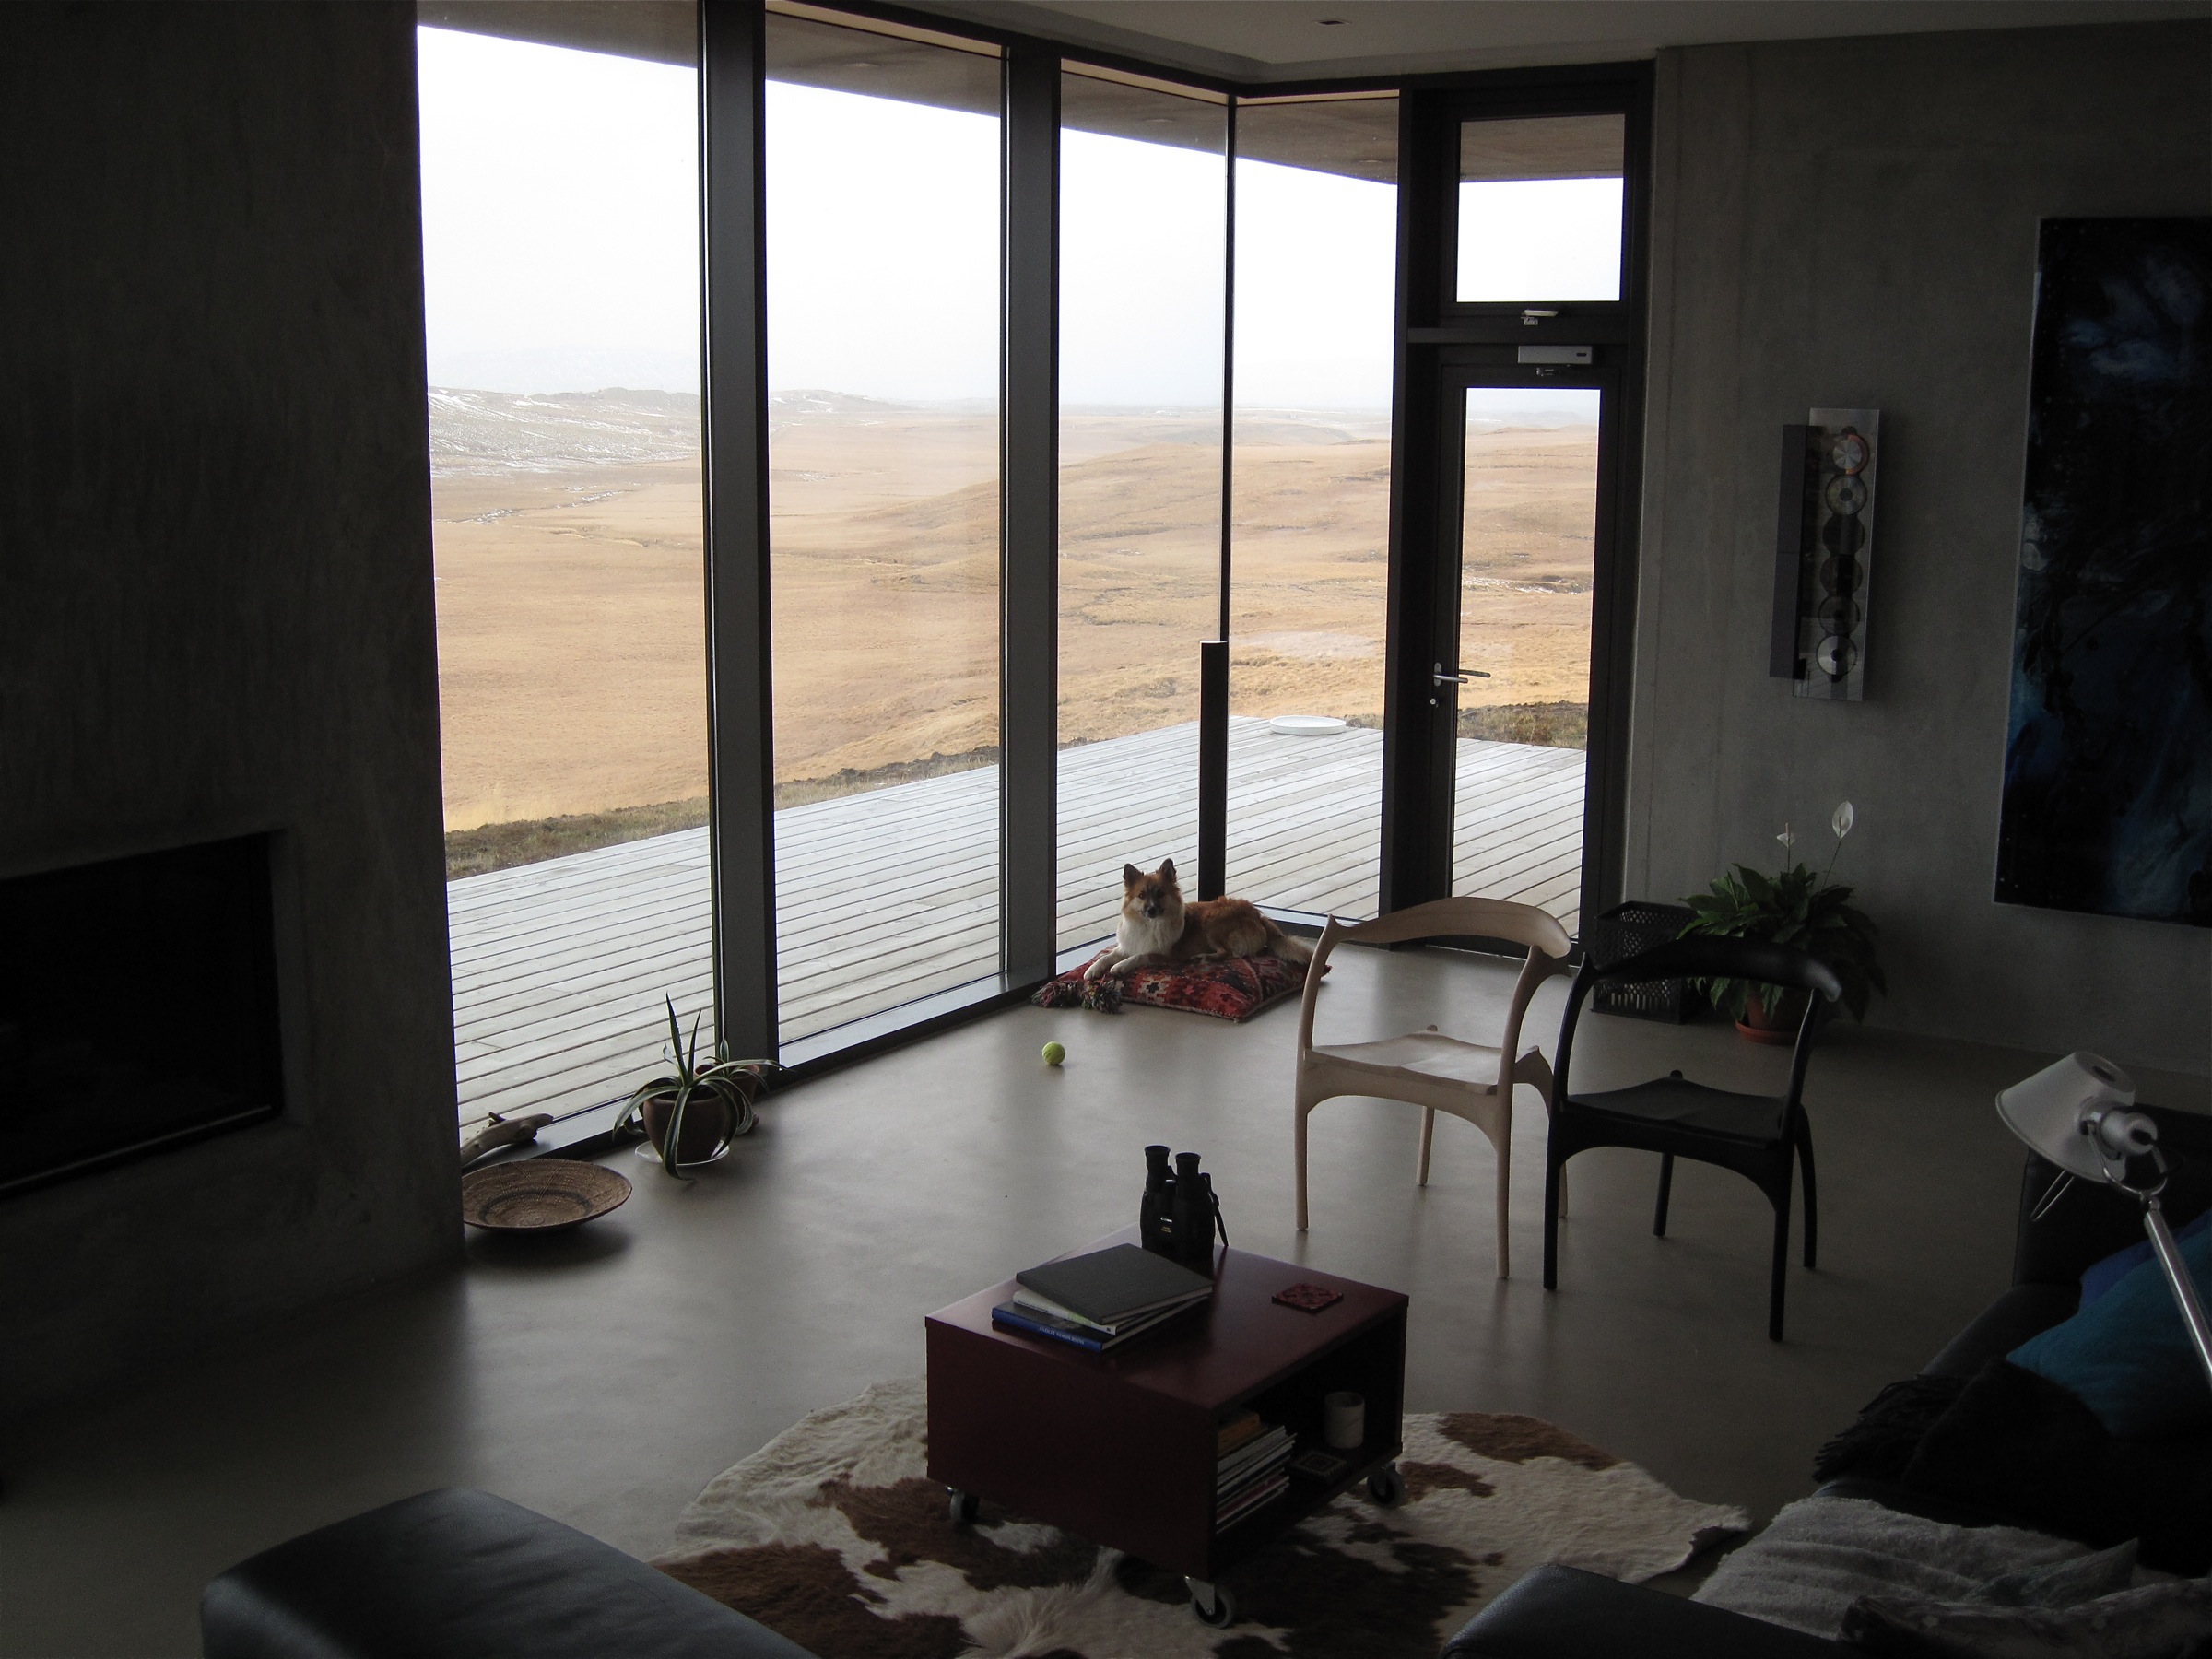
house, floor, window, home, property, iceland, living room, room, apartment, interior design, design, estate, skinnhufa, condominium, window covering